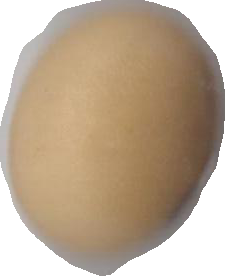
Variety: Anjasmoro